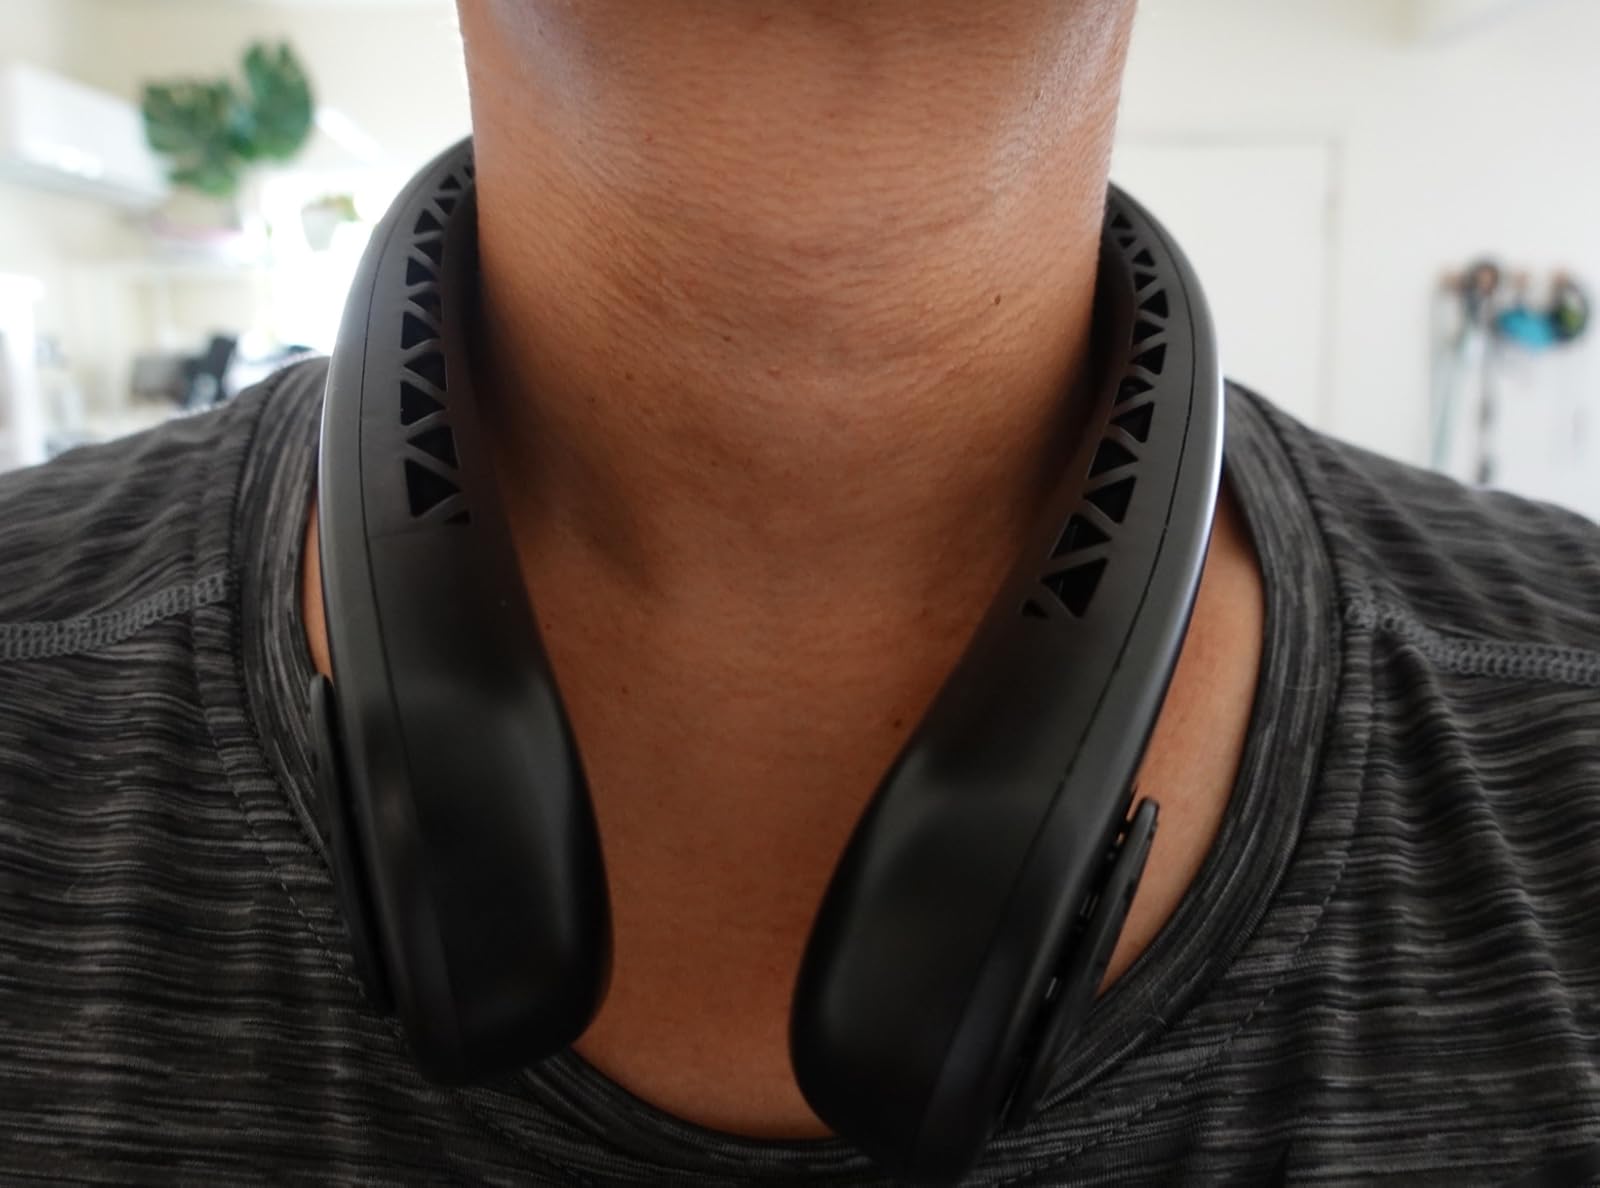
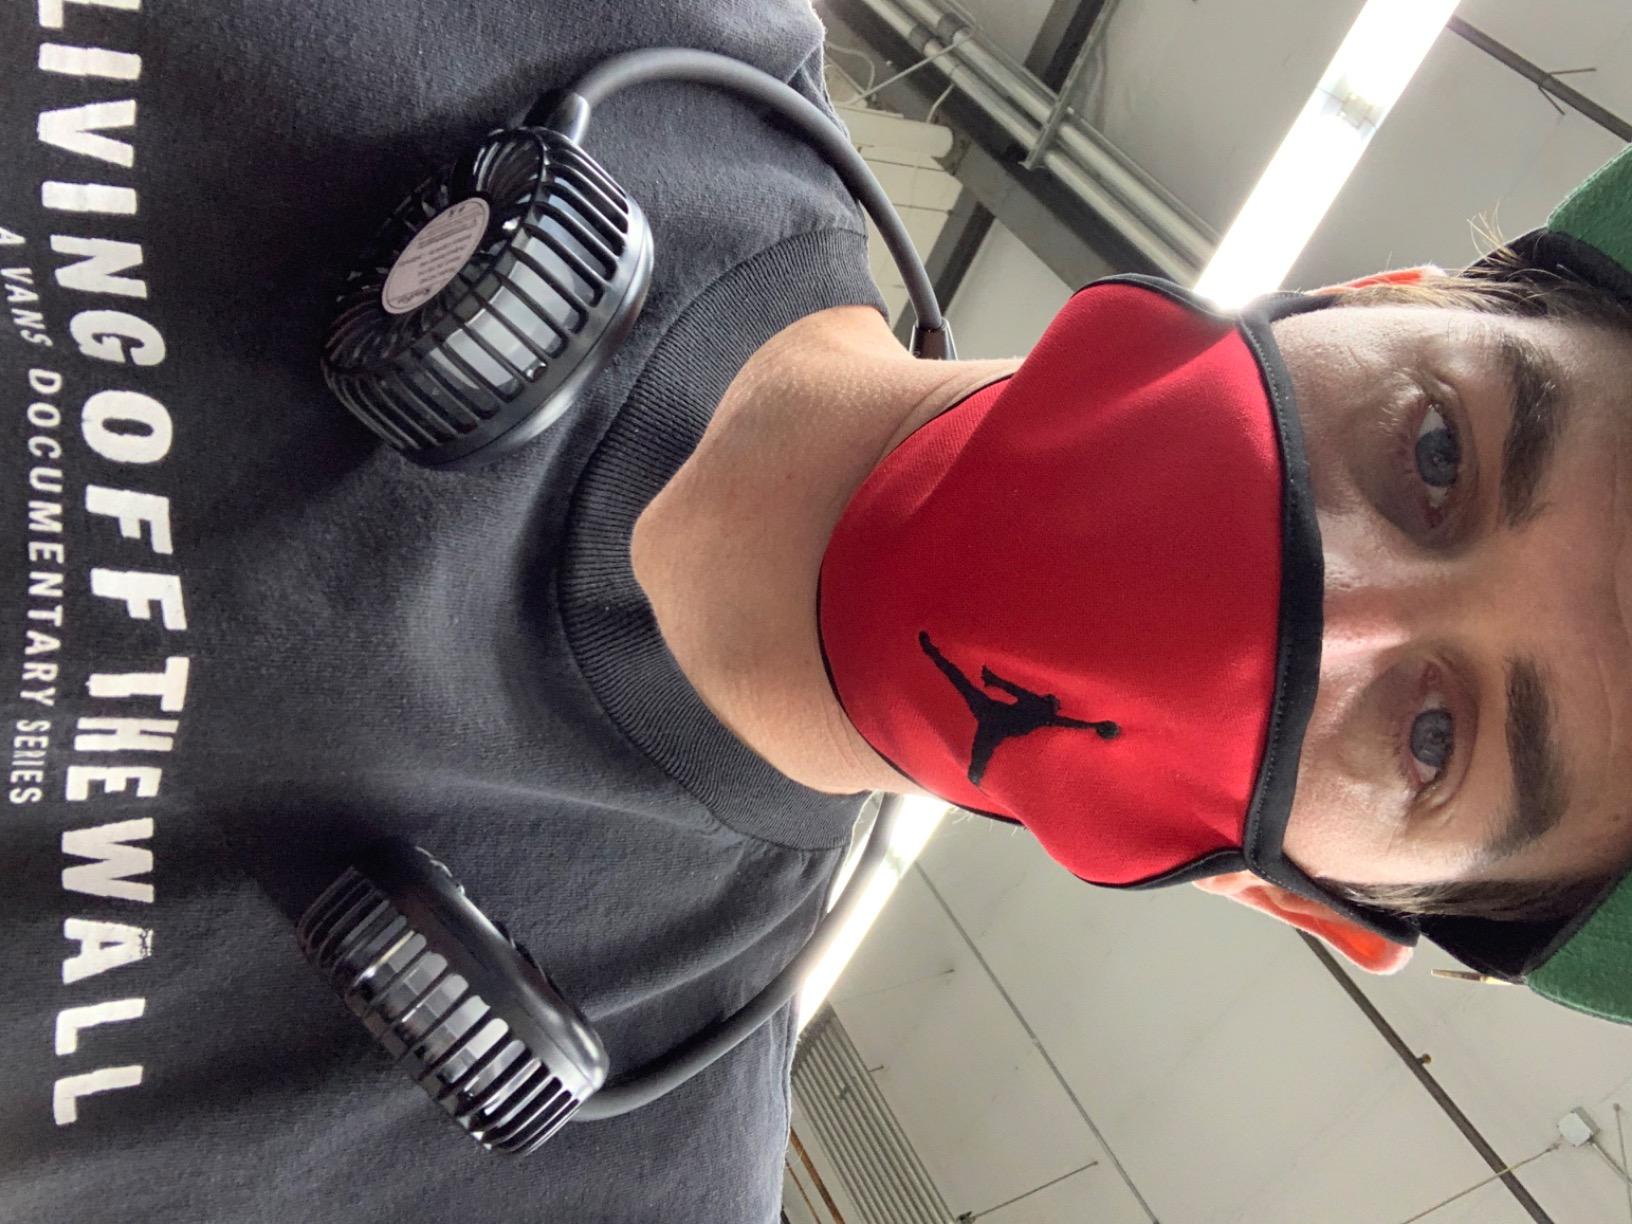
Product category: fan
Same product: no